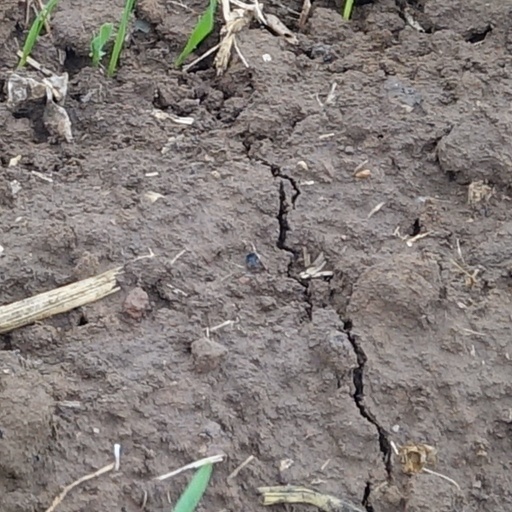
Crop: wheat